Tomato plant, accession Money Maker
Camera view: horizontal (90 deg, fisheye); turntable rotation: 0 degrees
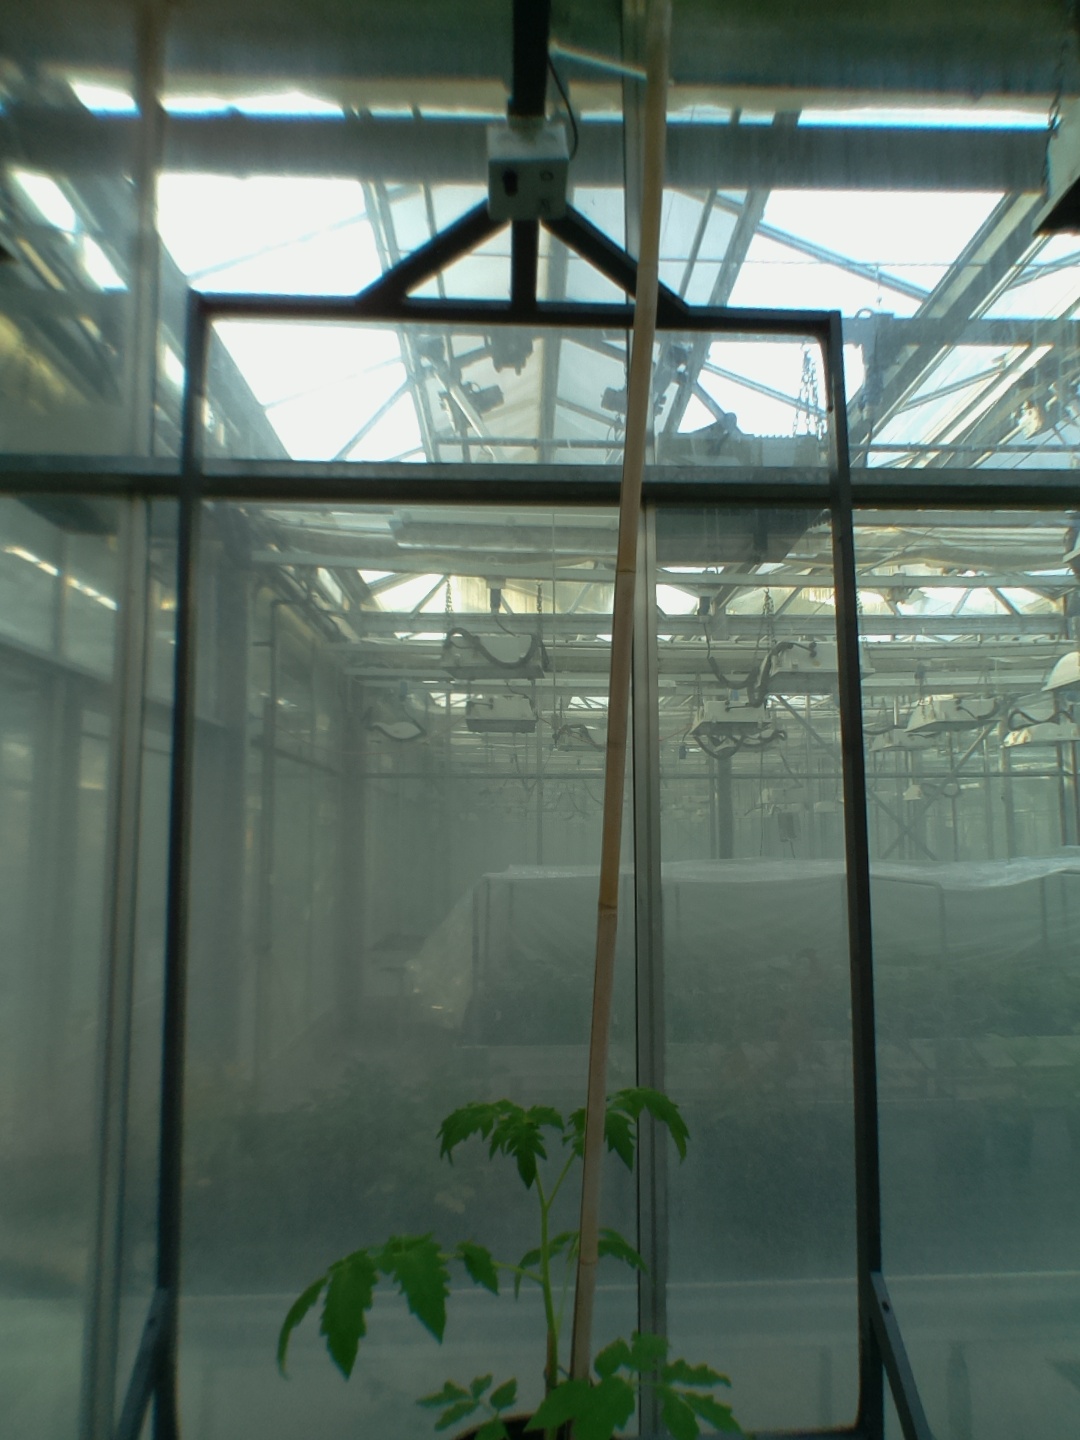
BBCH growth stage 13: 6 of true leaves visible